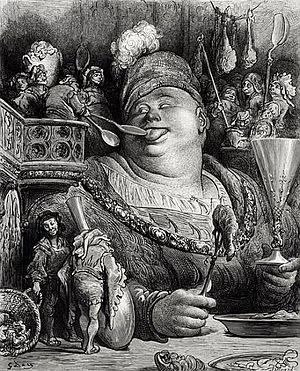
La cuisine est l'ensemble des techniques de préparation des aliments en vue de leur consommation par les êtres humains. La cuisine est diverse à travers le monde. Elle est l'un des éléments représentant la notion de terroir quand elle est le fruit des ressources naturelles et productions agricoles locales, des us et coutumes, de la culture et des croyances, du perfectionnement des techniques, des échanges entre peuples et cultures.